Nakhichevan Autonomous Soviet Socialist Republic

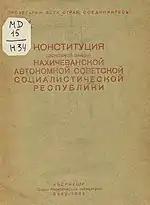
Cover of the Constitution of the Nakhichevan ASSR of 1938 in Russian.

Facilities improved during Soviet times; education and public health especially began to see some major changes. In 1913, Nakhichevan only had two hospitals with a total of 20 beds. The region was plagued by widespread diseases including trachoma and typhus. Malaria, which mostly came from the adjoining Aras River, brought serious harm to the region. At any one time, between 70% and 85% of Nakhichevan's population was infected with malaria, and in the region of Norashen (present-day Sharur) almost 100% were struck with the disease. This situation improved dramatically under Soviet rule. Malaria was sharply reduced and trachoma, typhus, and relapsing fever were eliminated.